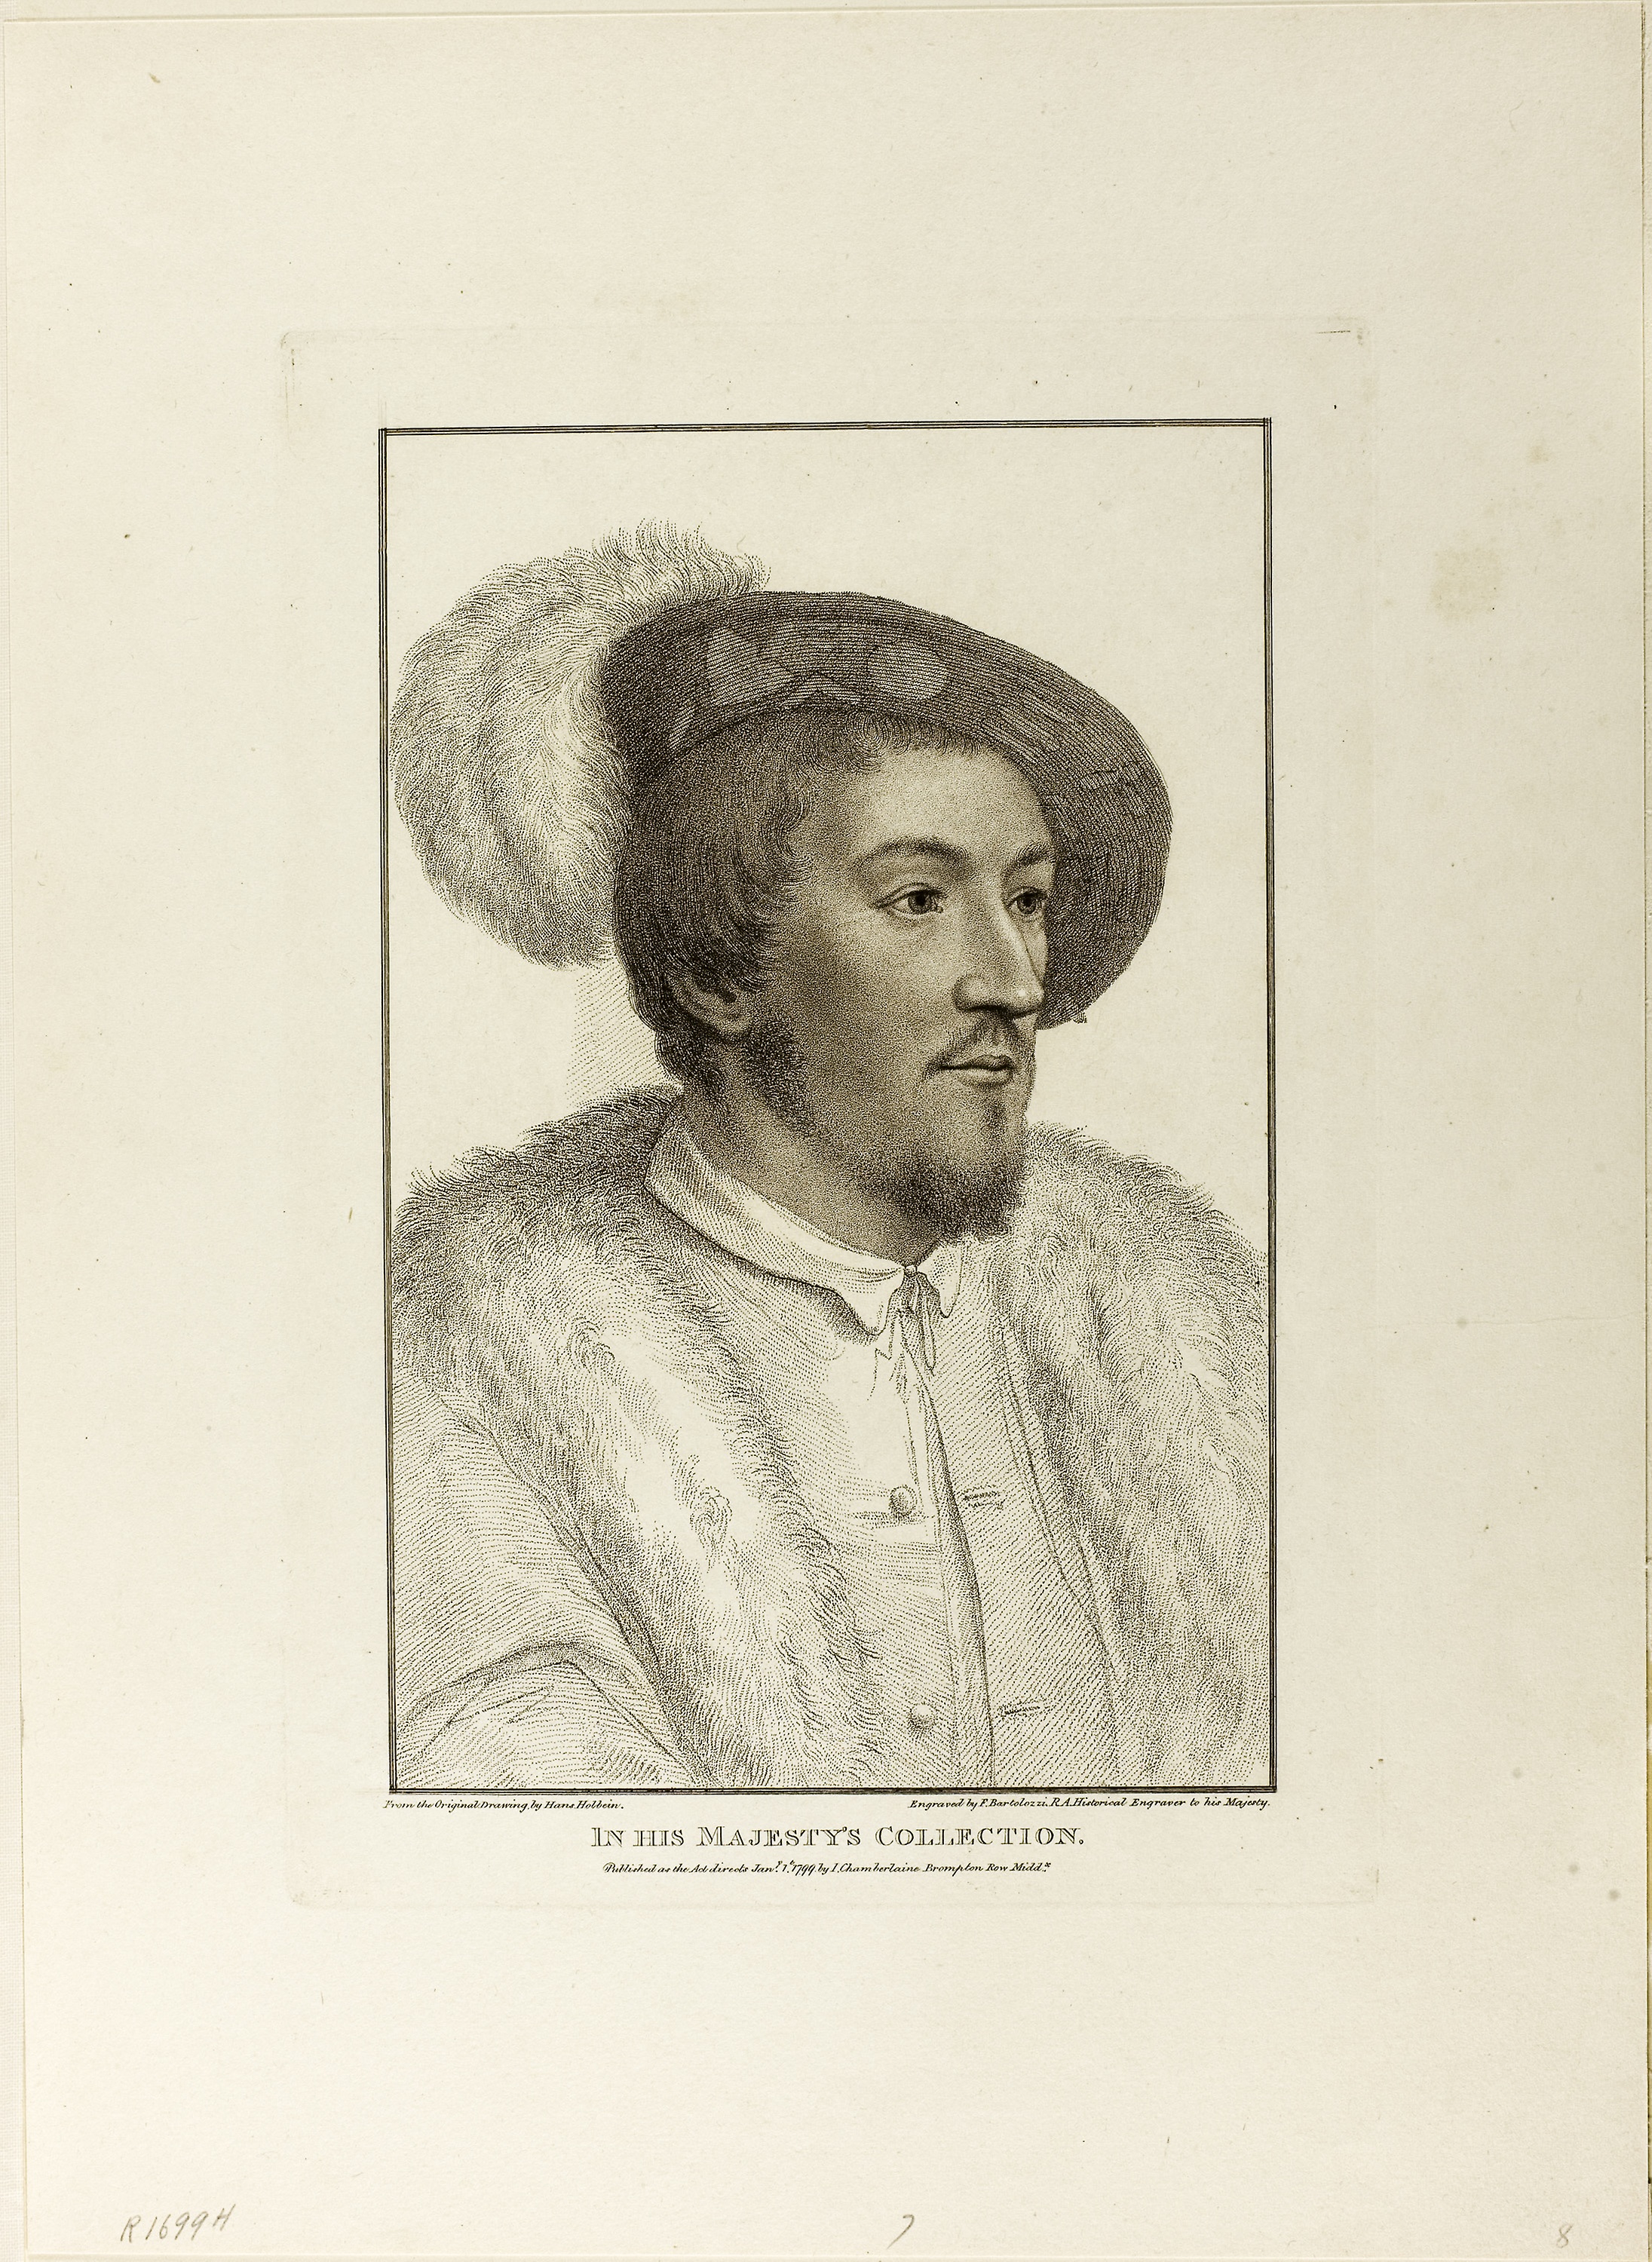
photograph, portrait, head, history, standing, art, self portrait, vintage clothing, gentleman, facial hair, artwork, human behavior, illustration, drawing, visual arts